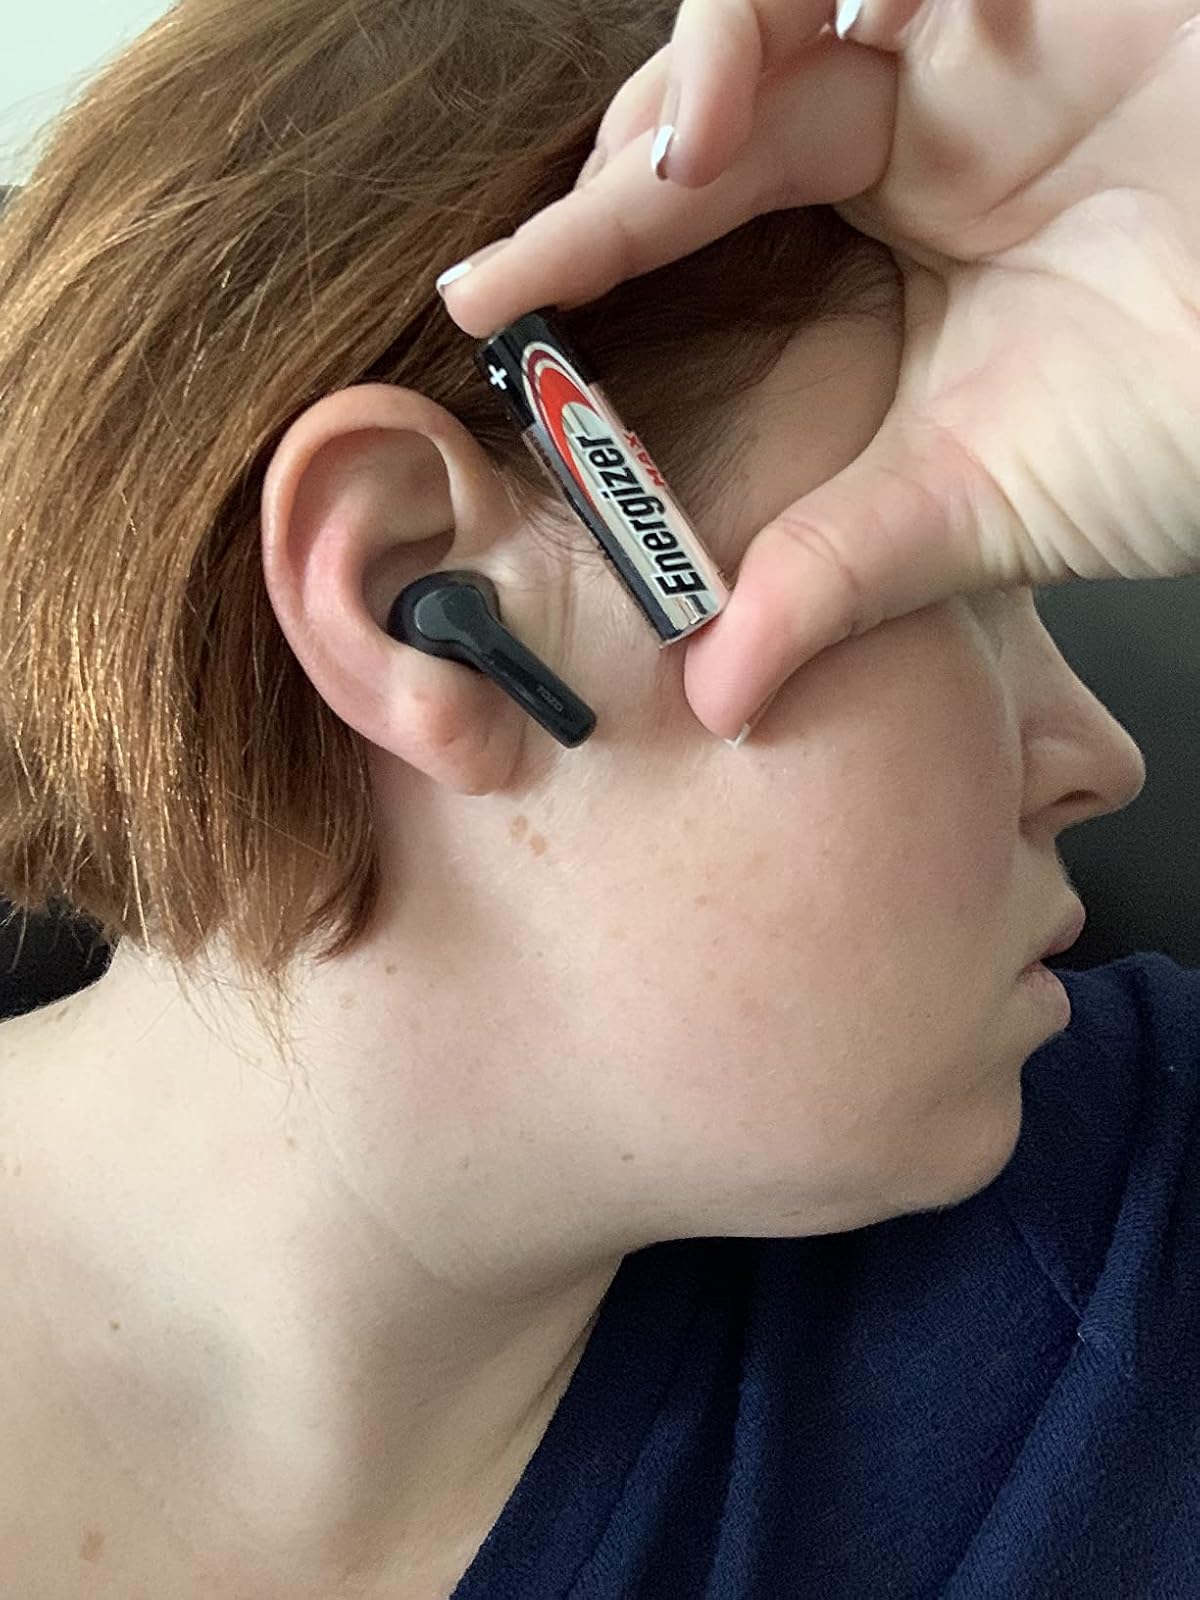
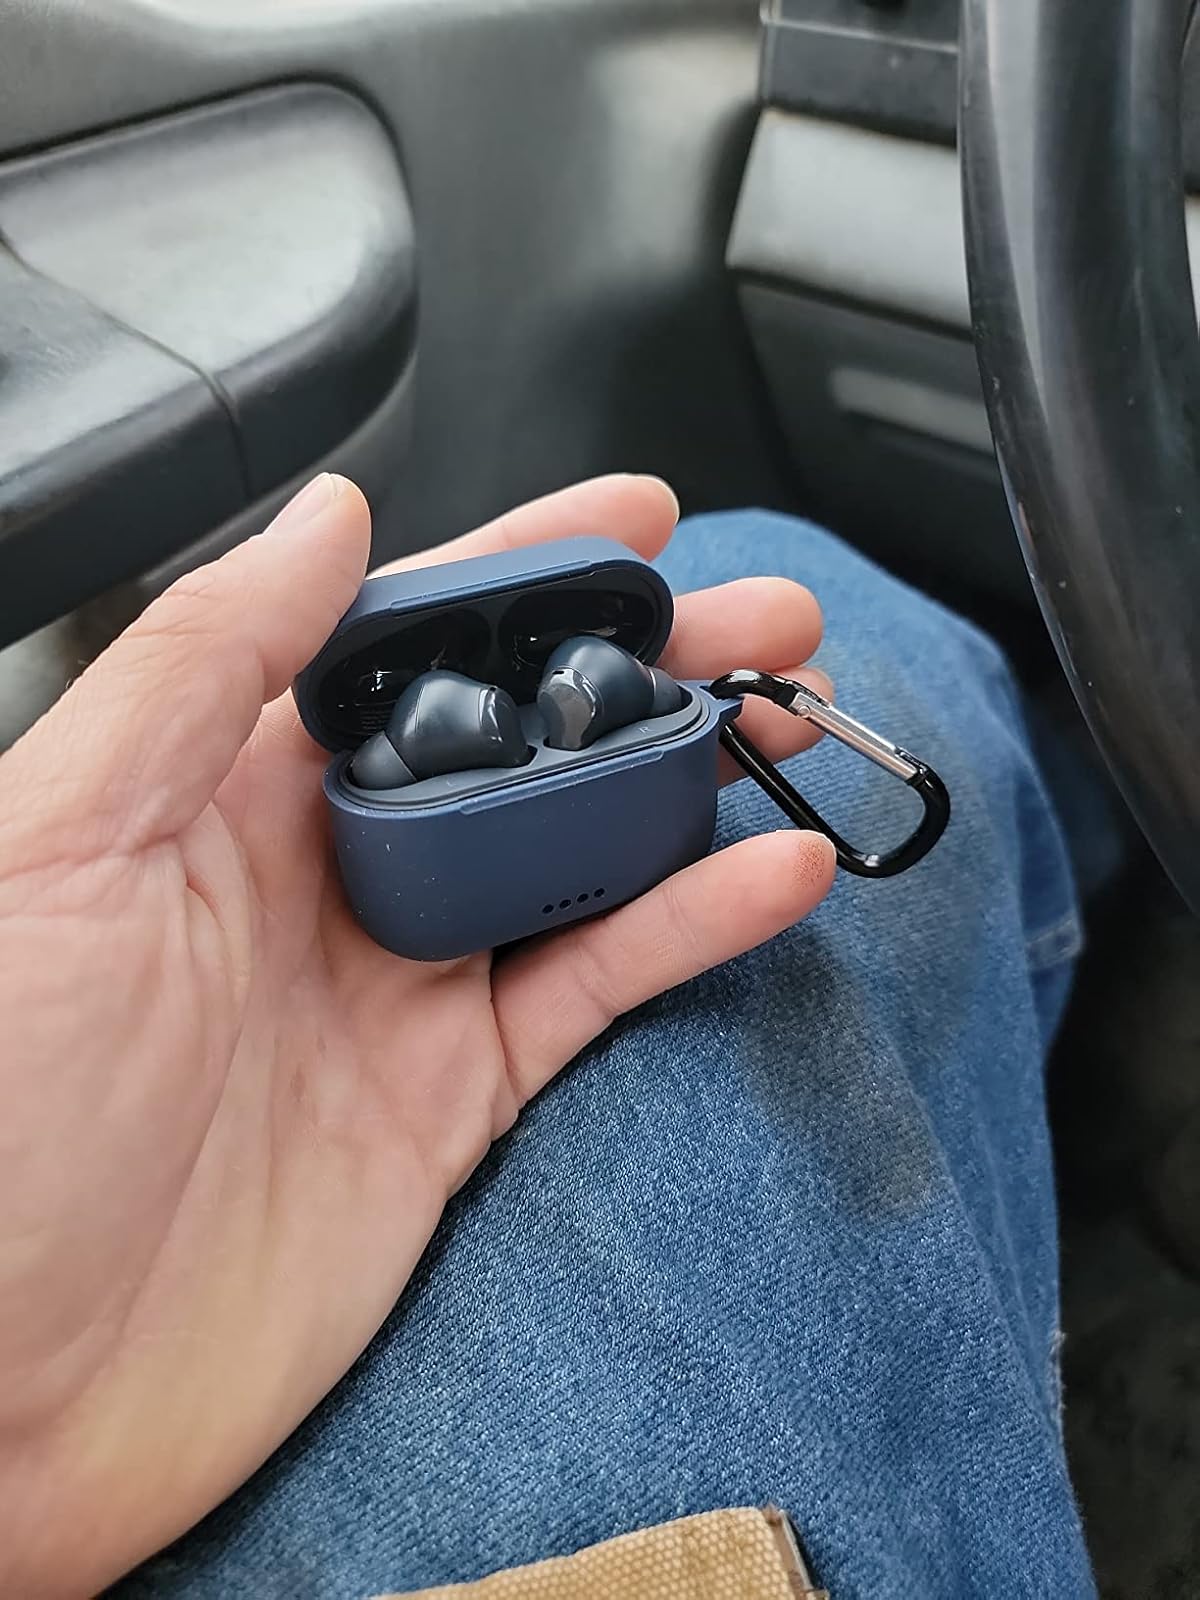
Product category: earbuds
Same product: yes